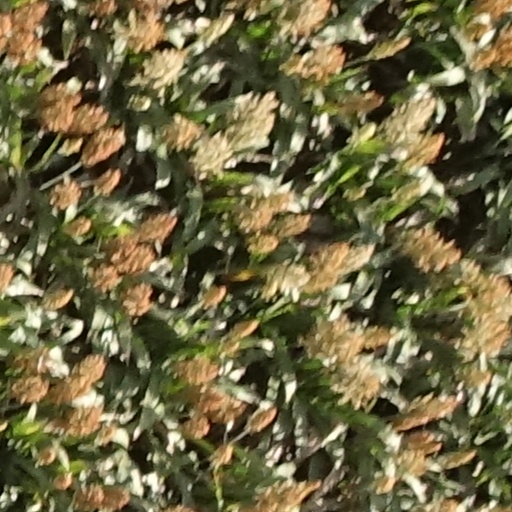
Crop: sorghum